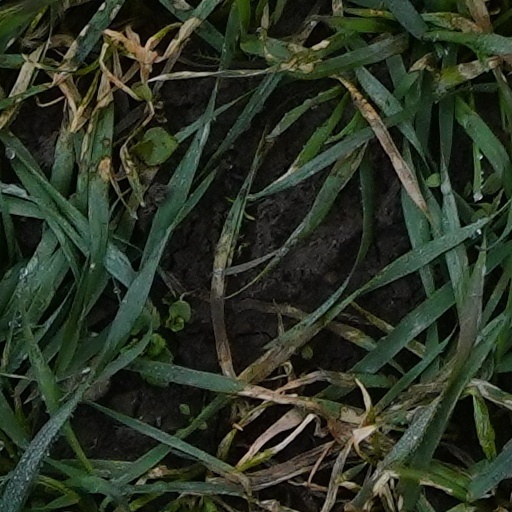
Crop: wheat